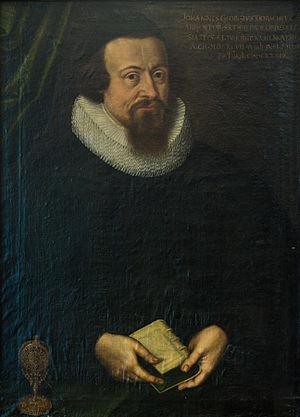
Jean Georges Dorsch (1597-1659), professeur de théologie protestante à l'Université de Strasbourg. Portrait à l'huile sur toile peint en 1634. Collections du Chapitre de Saint-Thomas à Strasbourg, salle Capiton
Jean Georges Dorsch, né le 13 novembre 1597 à Strasbourg et mort le 25 décembre 1659 à Rostock, est un théologien protestant luthérien.